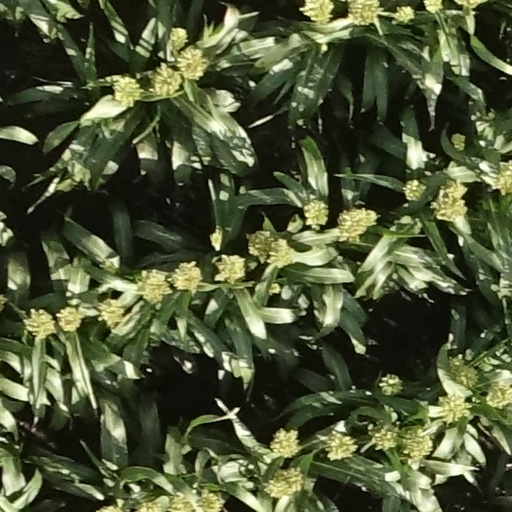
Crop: sorghum